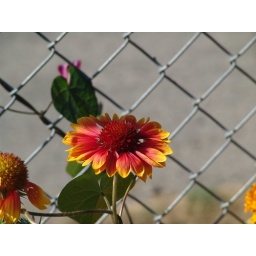
This is a flower taken along the fence in Montana.